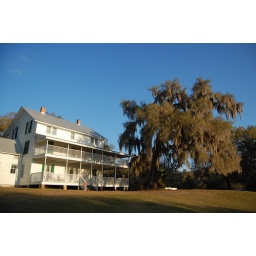
old house on the river in Florida